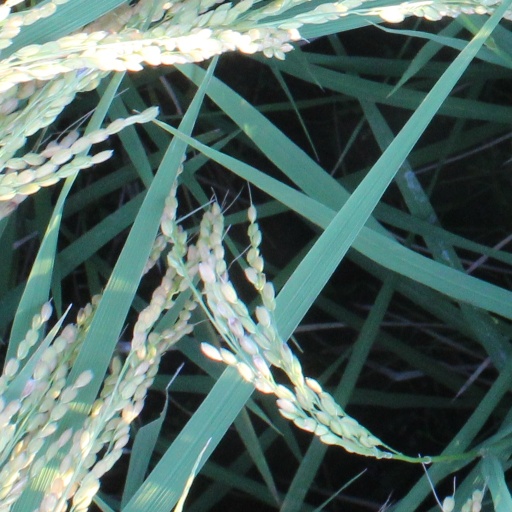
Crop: rice